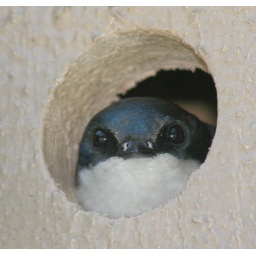
This little bird found a home in the birdhouse...